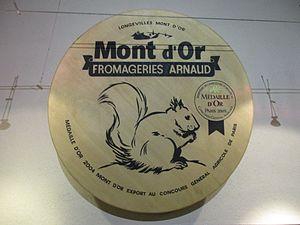
Boite de Mont d'Or des caves d'affinage Juraflore du Fort des Rousses
La société Fromageries Arnaud Frères est une entreprise de l'industrie agroalimentaire ayant son siège à Poligny dans le Jura, en Bourgogne-Franche-Comté.